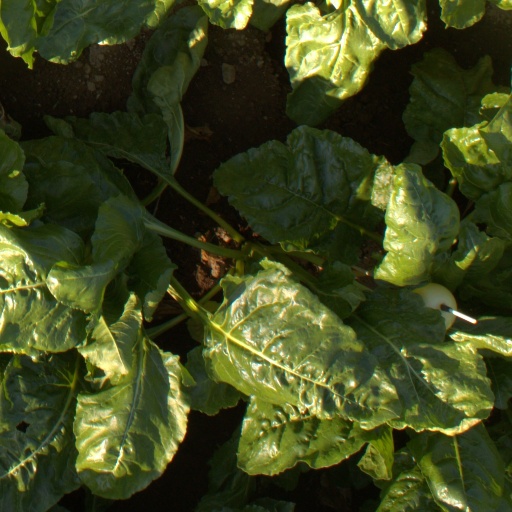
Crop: sugar beet